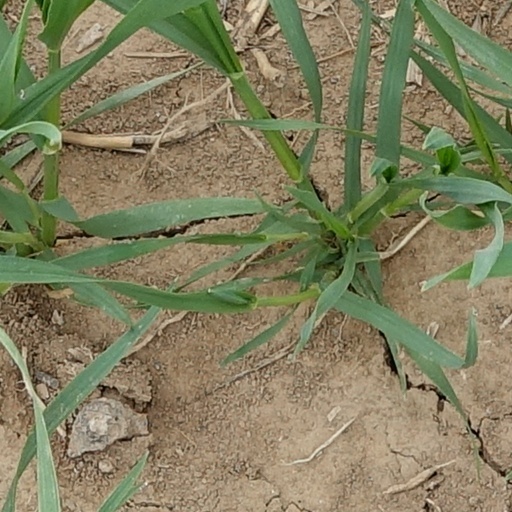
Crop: wheat